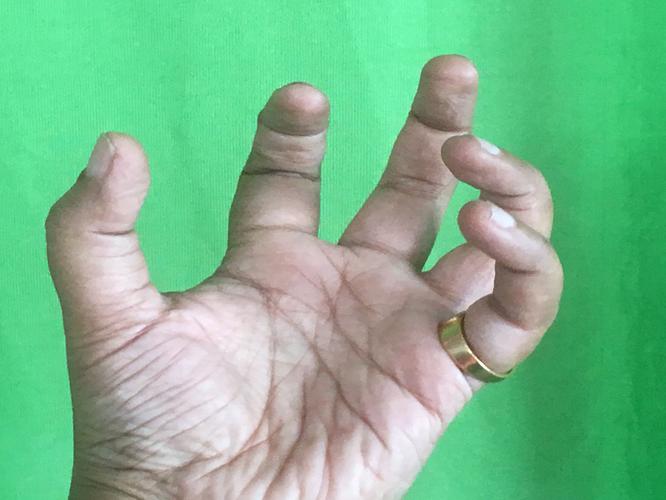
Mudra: Padmakosha
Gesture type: single_hand